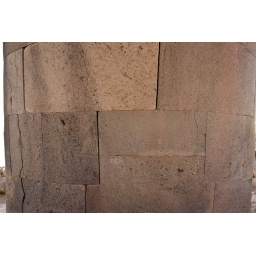
Incas were master stone masons. The stones in this cylindrical burial tower fit perfectly and use no mortar.